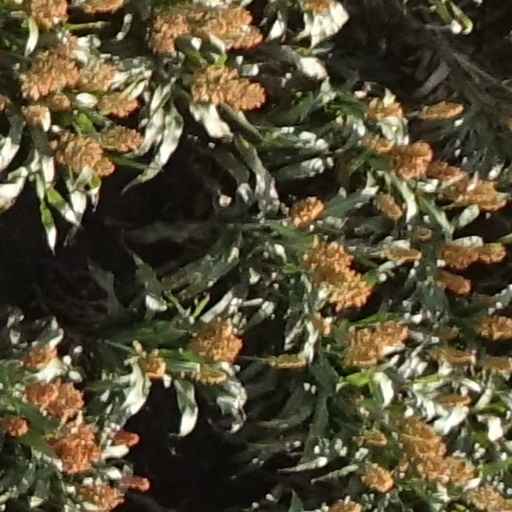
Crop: sorghum